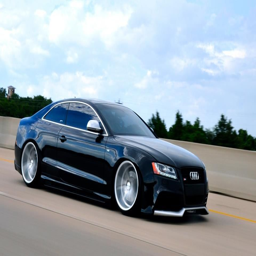
automobile model with a nice stance and deep rims